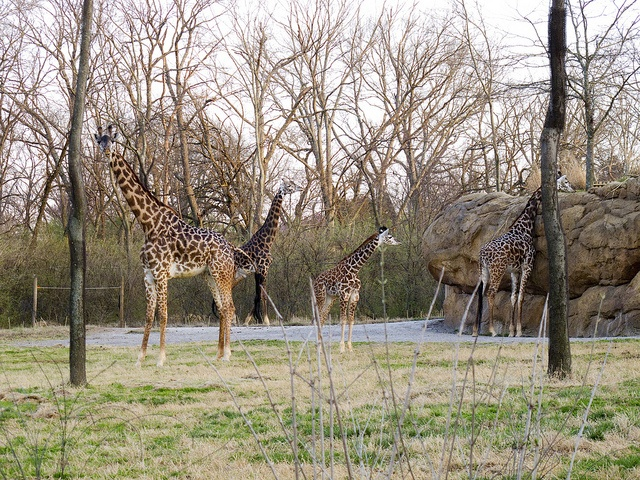
Group of giraffes standing in open area with rock structure nearby.
Four giraffes stand around the grassy area of a corral.
a couple of giraffes in a grassy field
Four giraffes standing in a field with a path in it
There are 4 giraffes standing in the field.